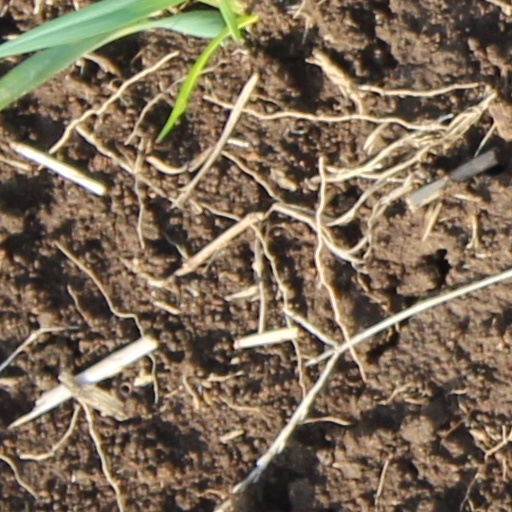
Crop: wheat